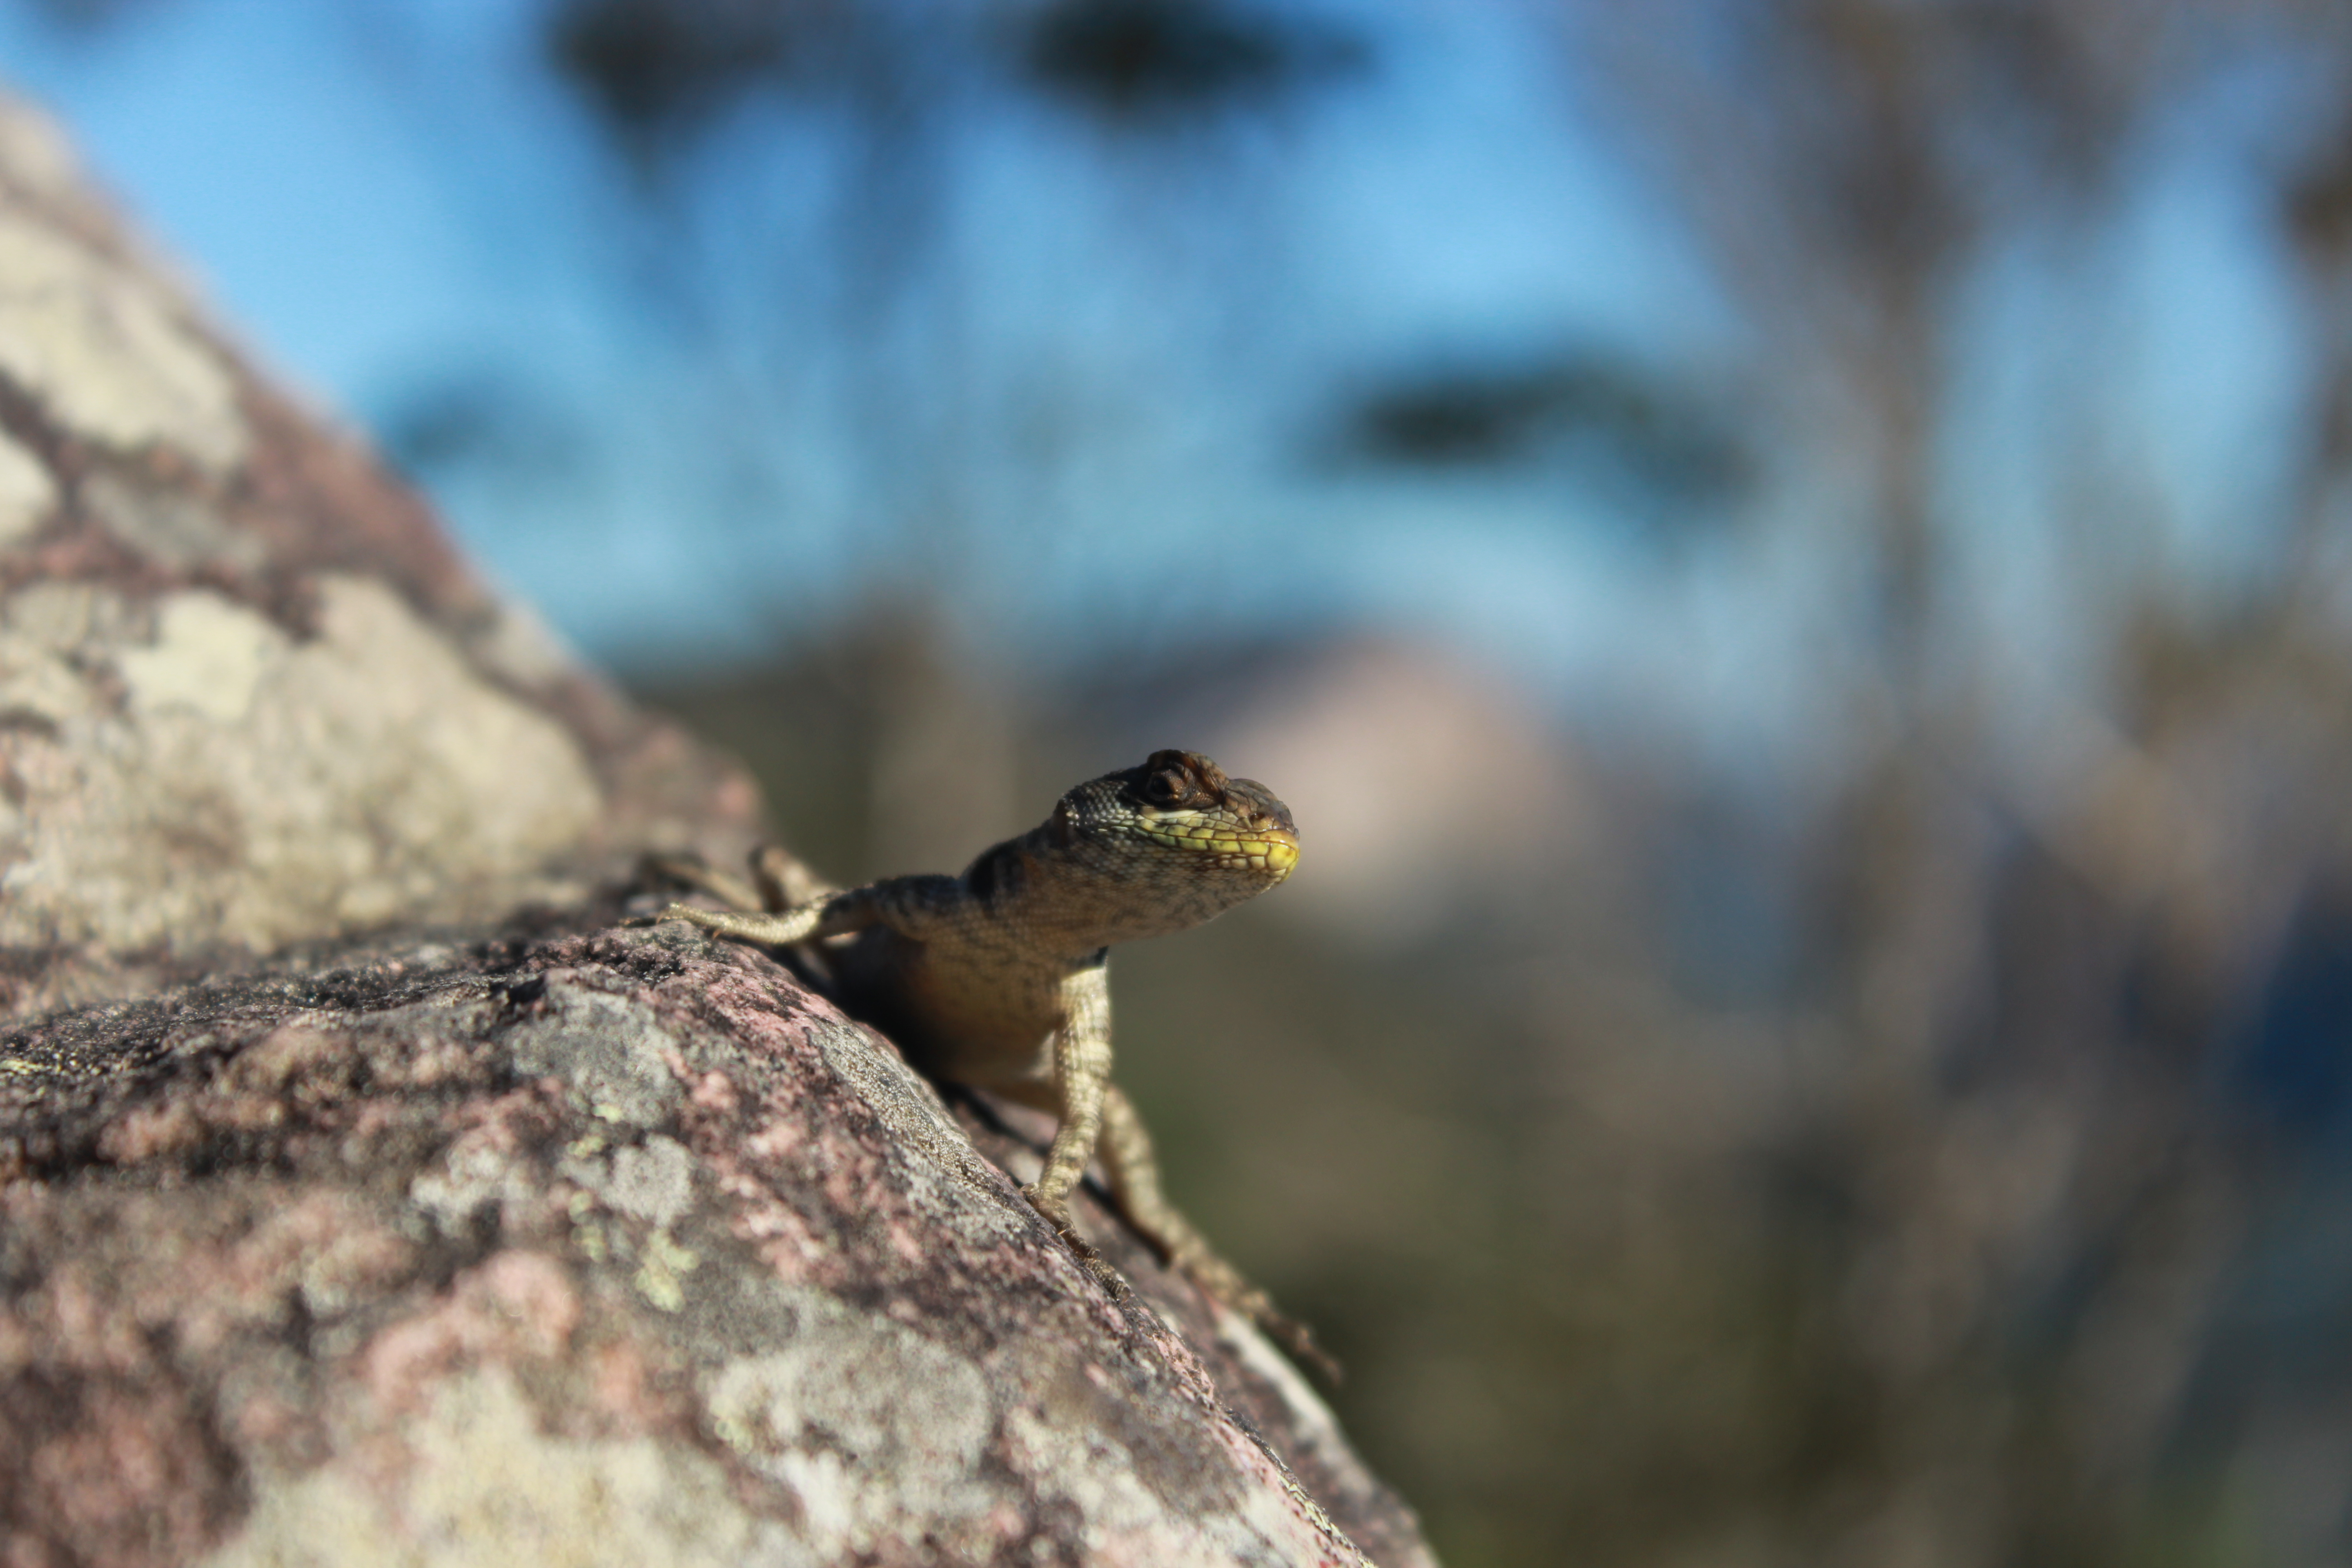
tree, branch, bird, wildlife, beak, reptile, fauna, macro photography, organism, scaled reptile